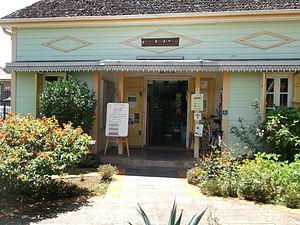
ancienne petite case créole rénovée
La fête du Choca se déroule tous les ans, au mois de juillet à Entre-Deux, petit village créole classé situé entre deux ravines.